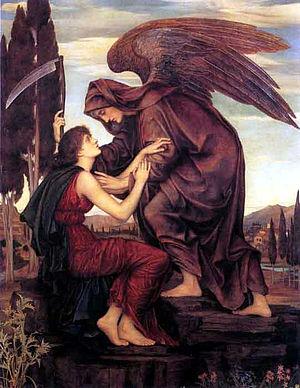
Samaël est une figure angélique de la tradition juive. Il est décrit comme le délateur, séducteur et destructeur du monde.